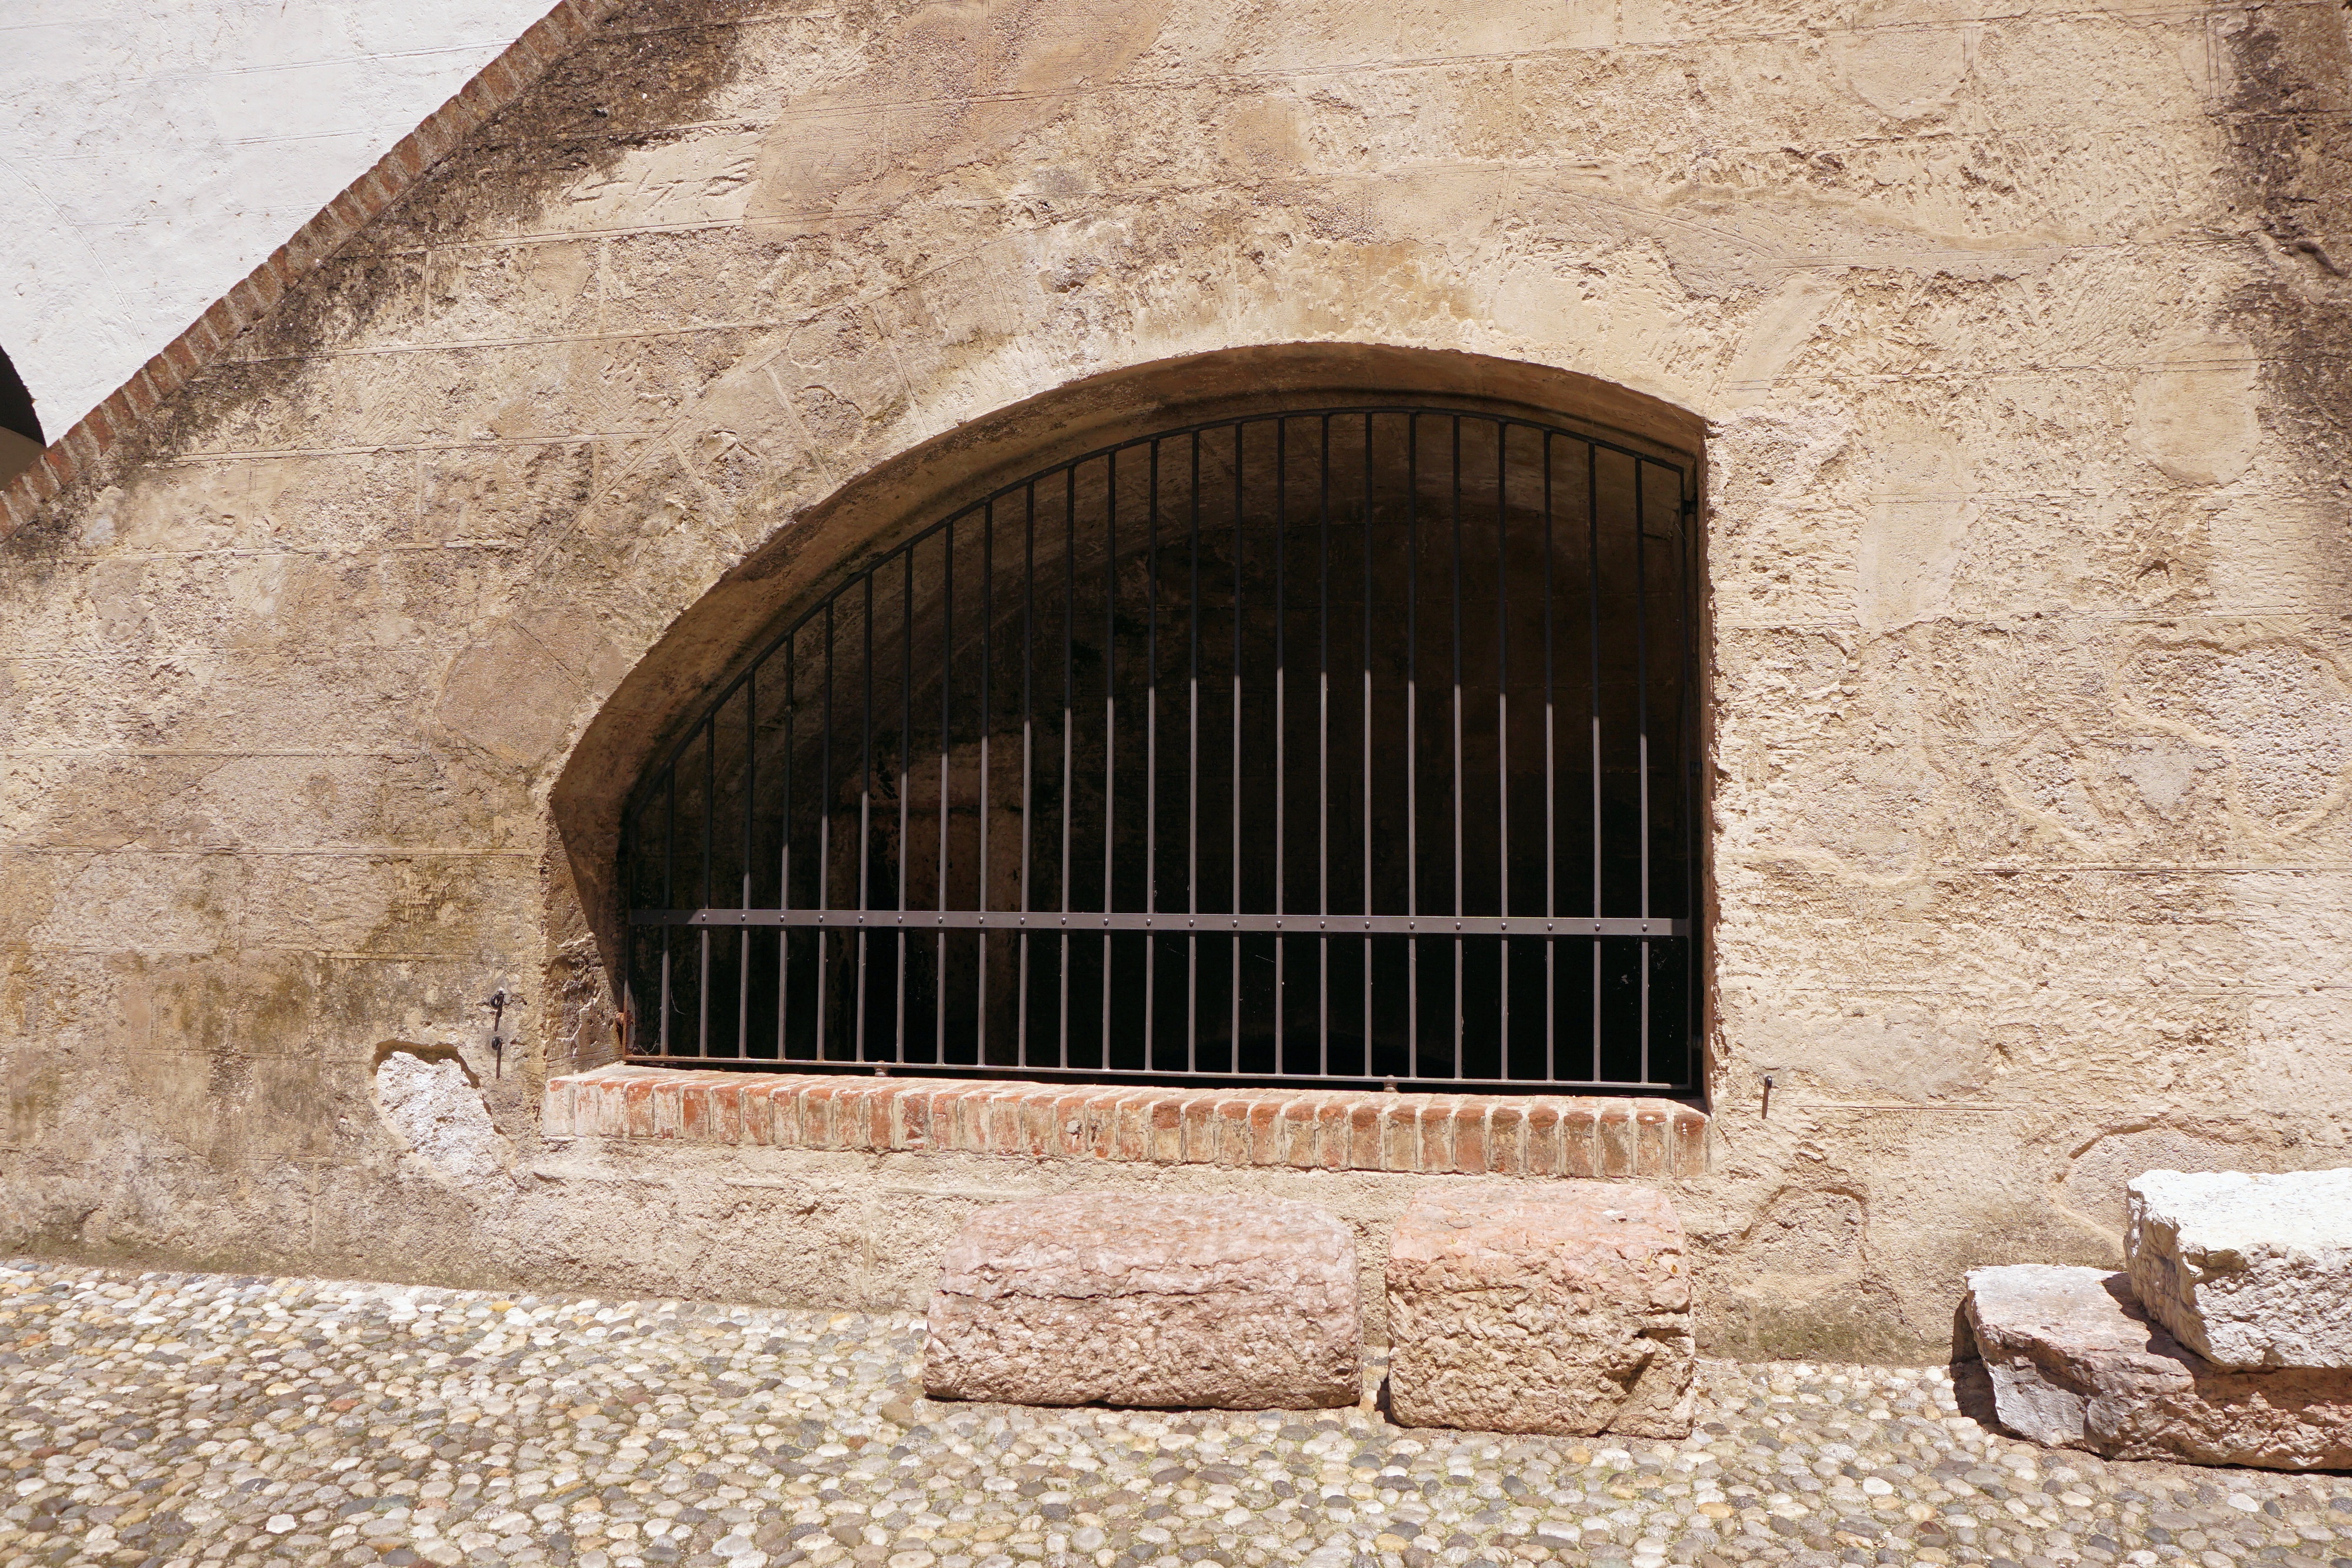
architecture, wood, house, window, building, old, wall, arch, mediterranean, castle, italy, facade, chapel, brick, grid, history, historically, wrought iron, sirmione, window grilles, ancient history